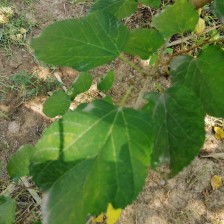
Variety: WhiteKing